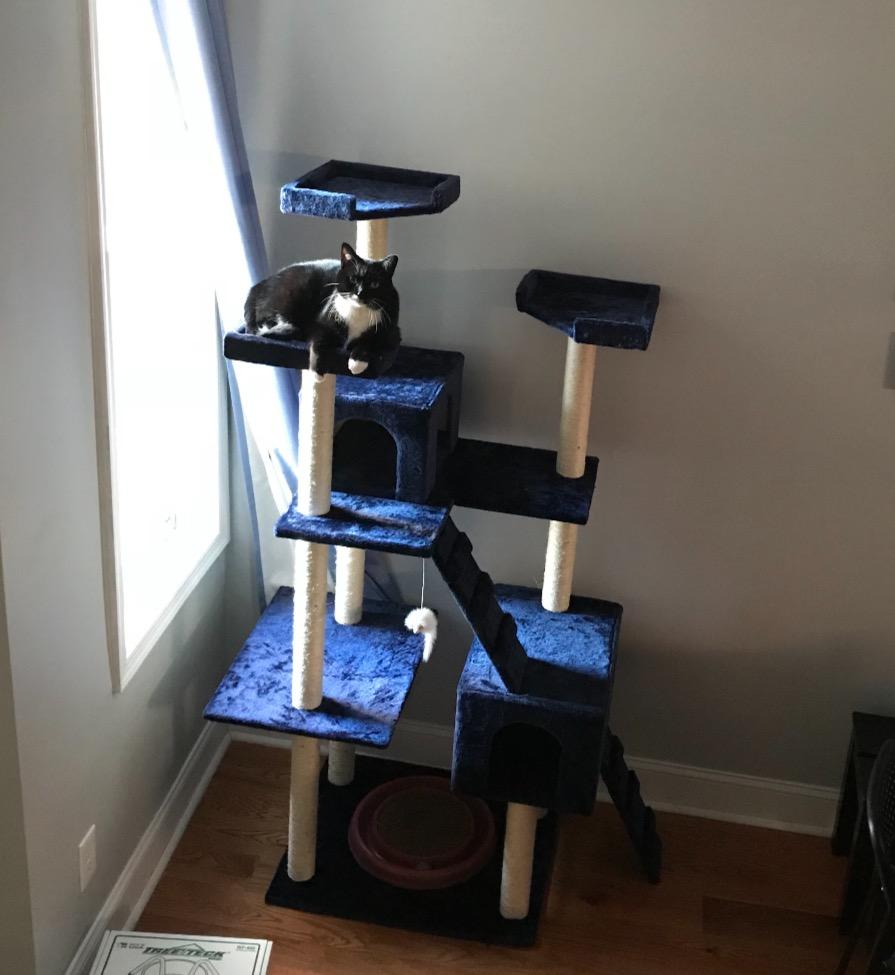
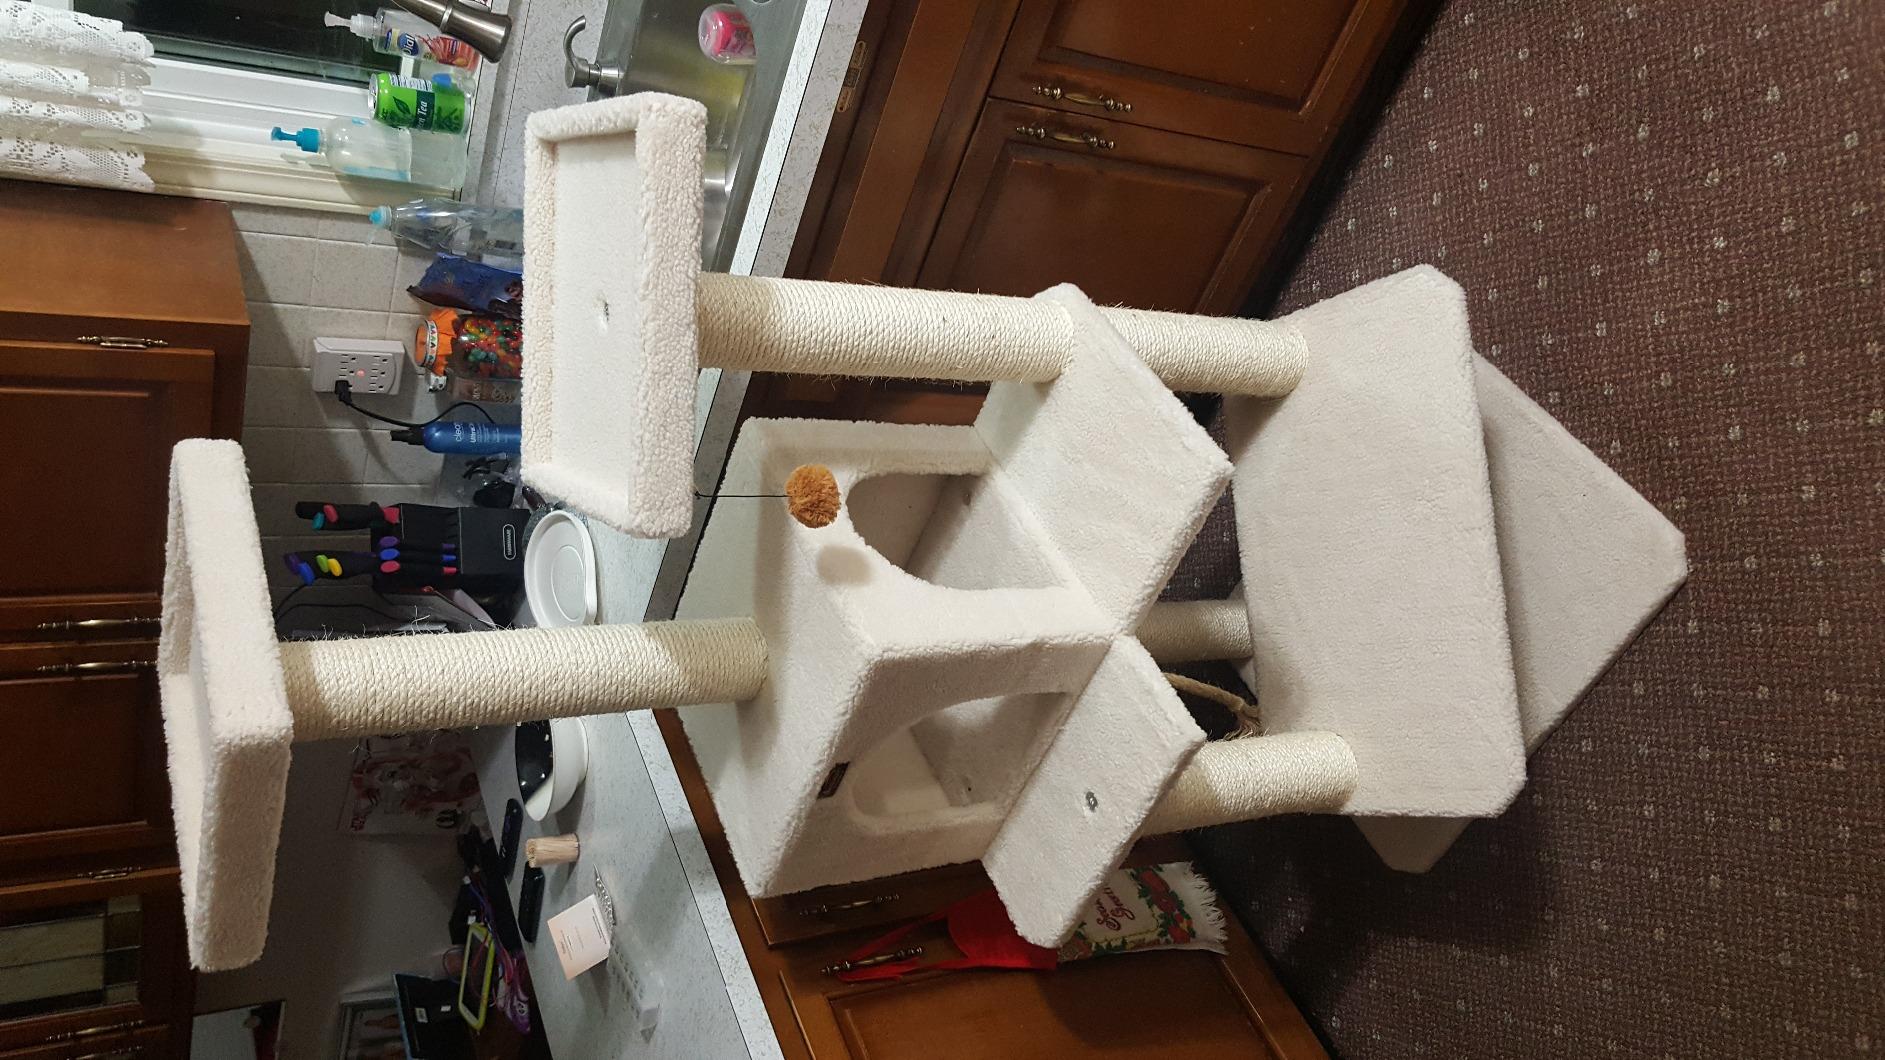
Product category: items_cat tree
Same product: no